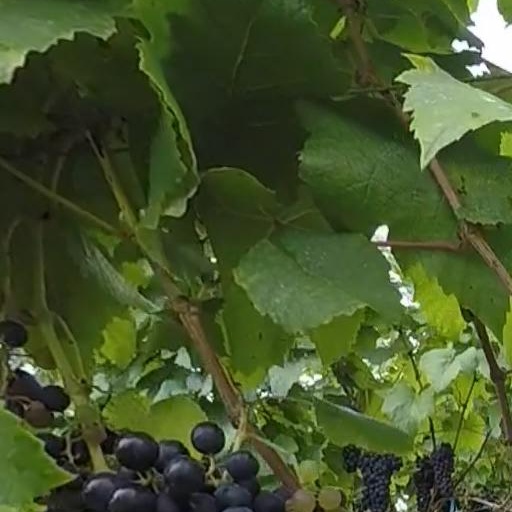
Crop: grape